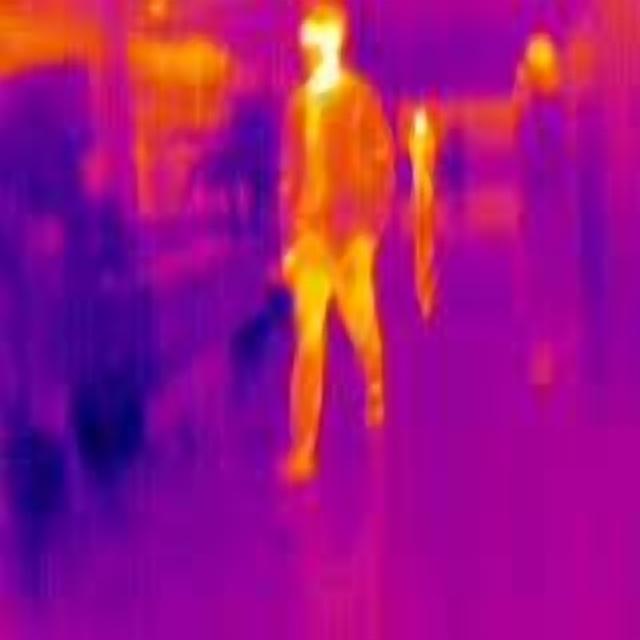
Detected objects:
label: person
label: person